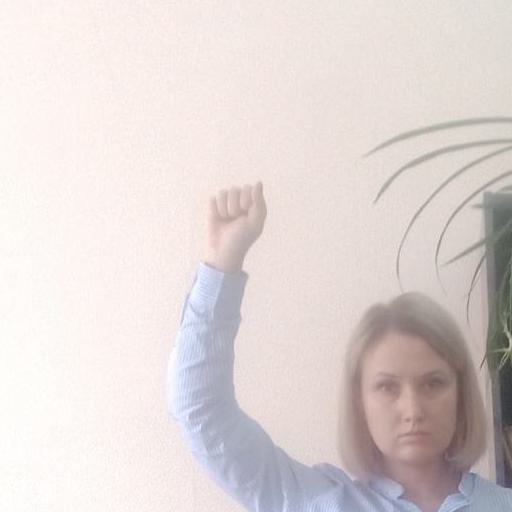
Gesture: fist